Elizabeth Jane Weston

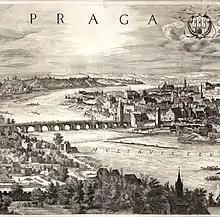
View of Prague's bridge over the Vltava river, 1606. One of Elizabeth Weston's poems was "On the flooding of Prague that occurred after continual rains"

Weston was born to Joanna Cooper (23 June 1563 in Chipping Norton - 1606) and her first husband, John Weston, about whom almost nothing is known. He died when she was six months old. Soon after, Weston's mother was remarried, to the English renaissance occultist, Edward Kelley, who was a well-known alchemist, and the family left England for Prague in Bohemia. Kelley's interest in alchemical projects drew the attention of the emperor Rudolf II, who became a patron of his work along with that of the alchemist-mathematician John Dee.